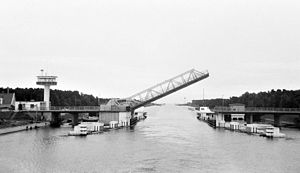
Falsterbokanalen
Den gamle bro
Falsterbokanalen er en 1600 m lang kanal i det sydvestlige Skåne i Sverige, som leder søfarten gennem Falsterbonäset fra Østersøen til Øresund. Selve den rute, som skibene har skullet følge, er 27 km lang.